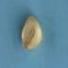
Maize quality: Good